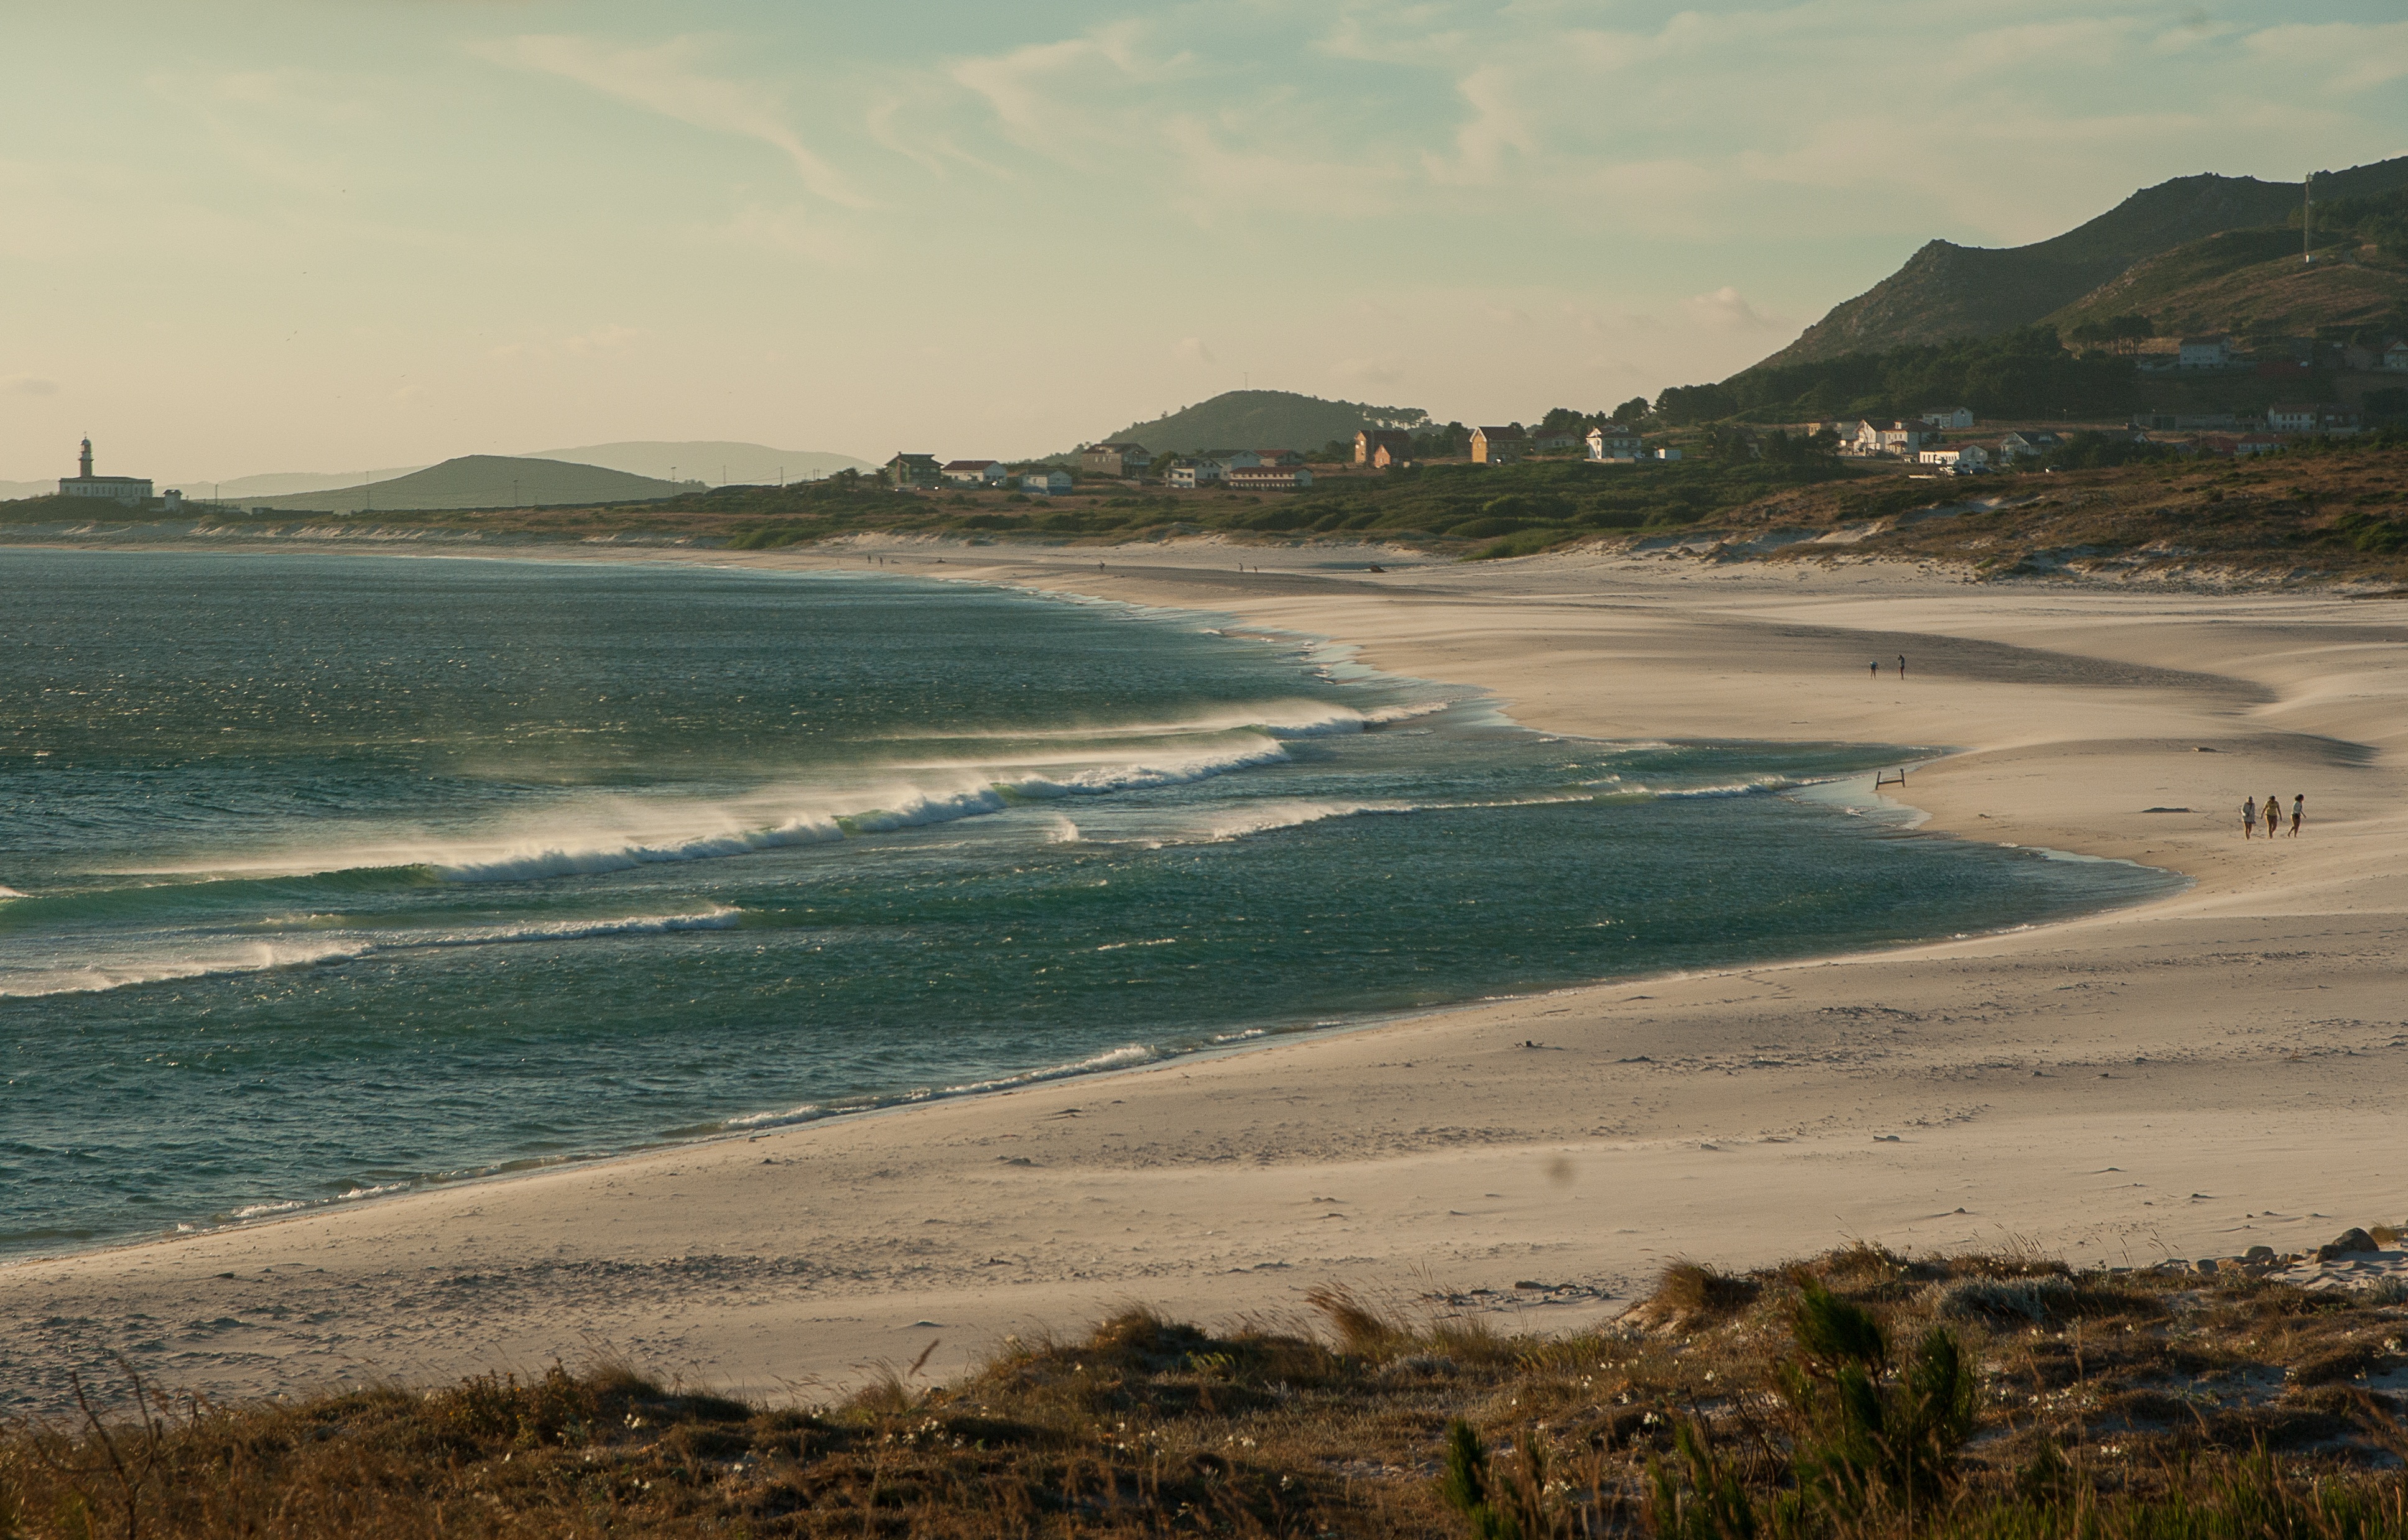
beach, landscape, sea, coast, sand, ocean, horizon, cloud, shore, wave, dusk, cove, bay, port, terrain, body of water, spain, galicia, loch, cape, wind wave